Bristol Sycamore

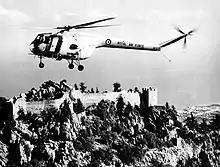
Sycamore of 103 Squadron RAF in Cyprus, 1961

The type also saw combat service with the RAF during the Cyprus Emergency and the Aden Emergency, in addition to other operations. In December 1971, the last of the RAF's Sycamores were officially retired; this had been due to critical parts having reached the end of their fatigue life. However 32 Squadron continued to operate two Sycamores until August 1972.